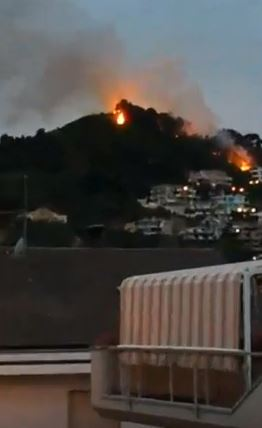
Fire: yes
Smoke: yes